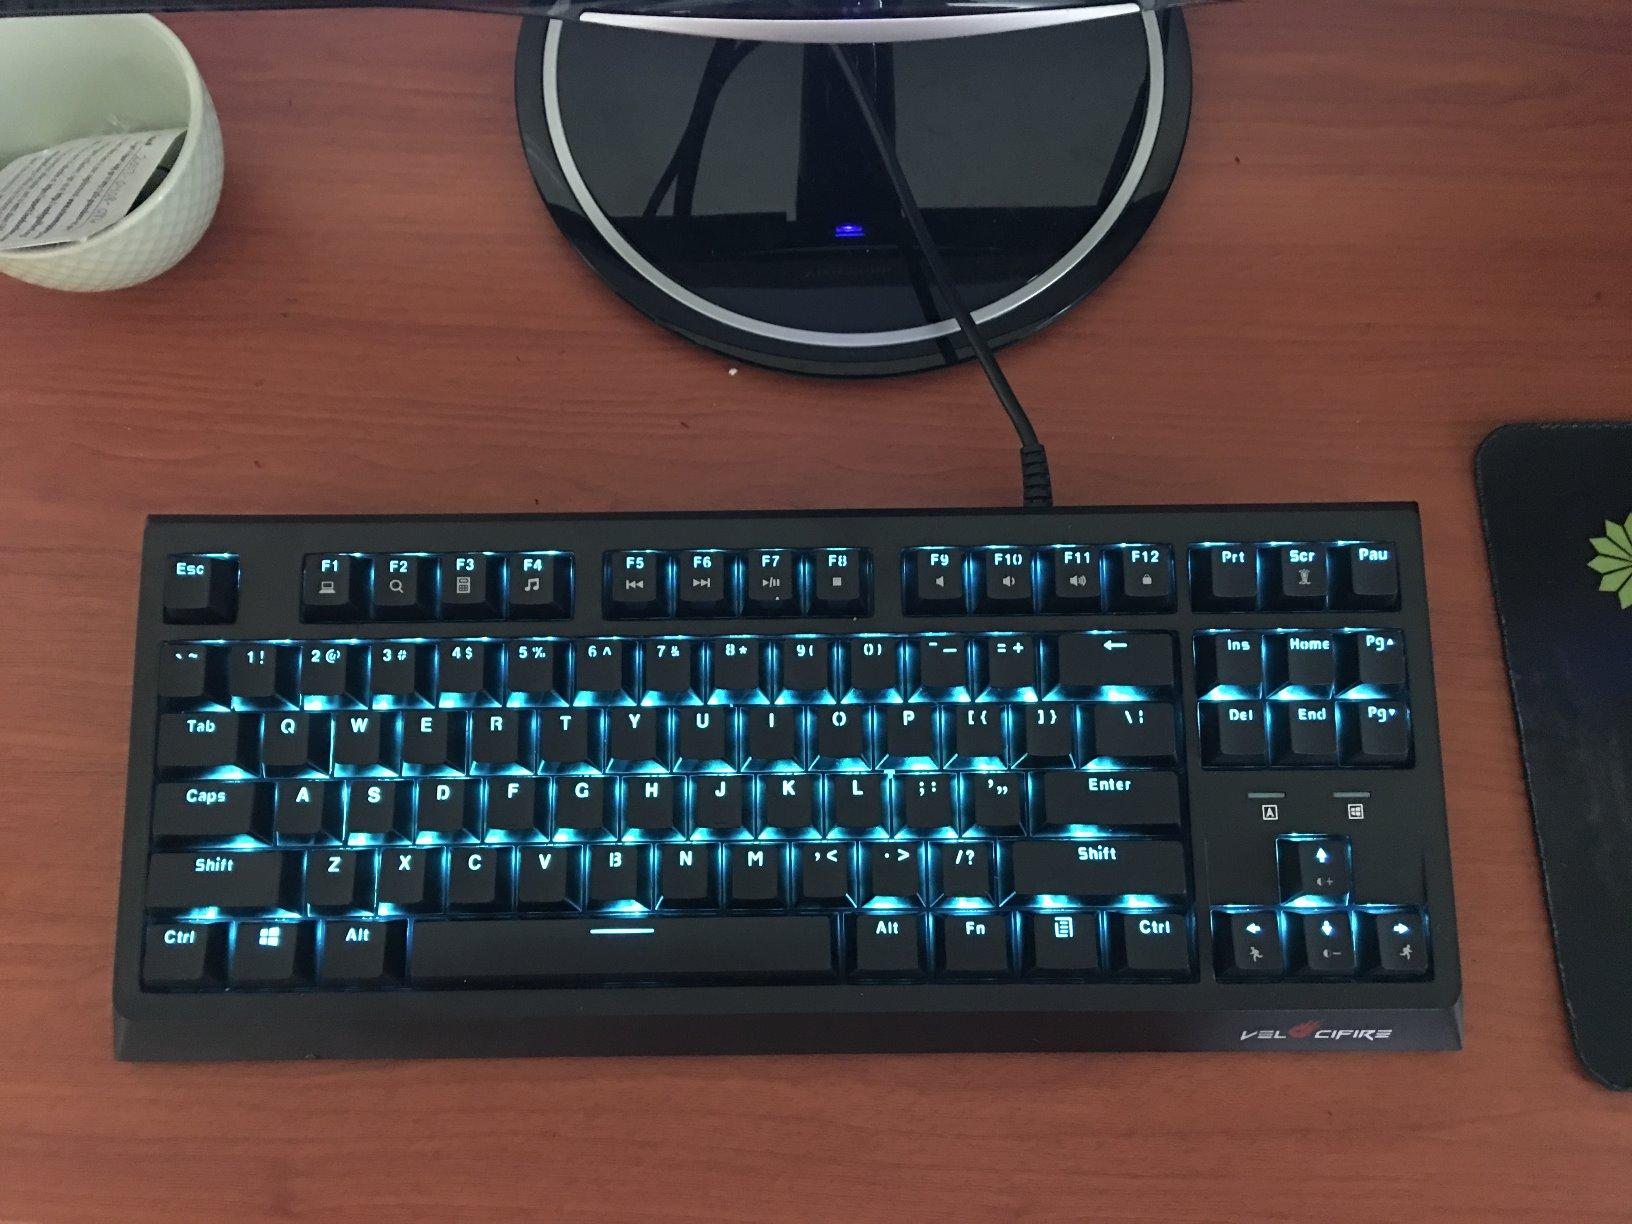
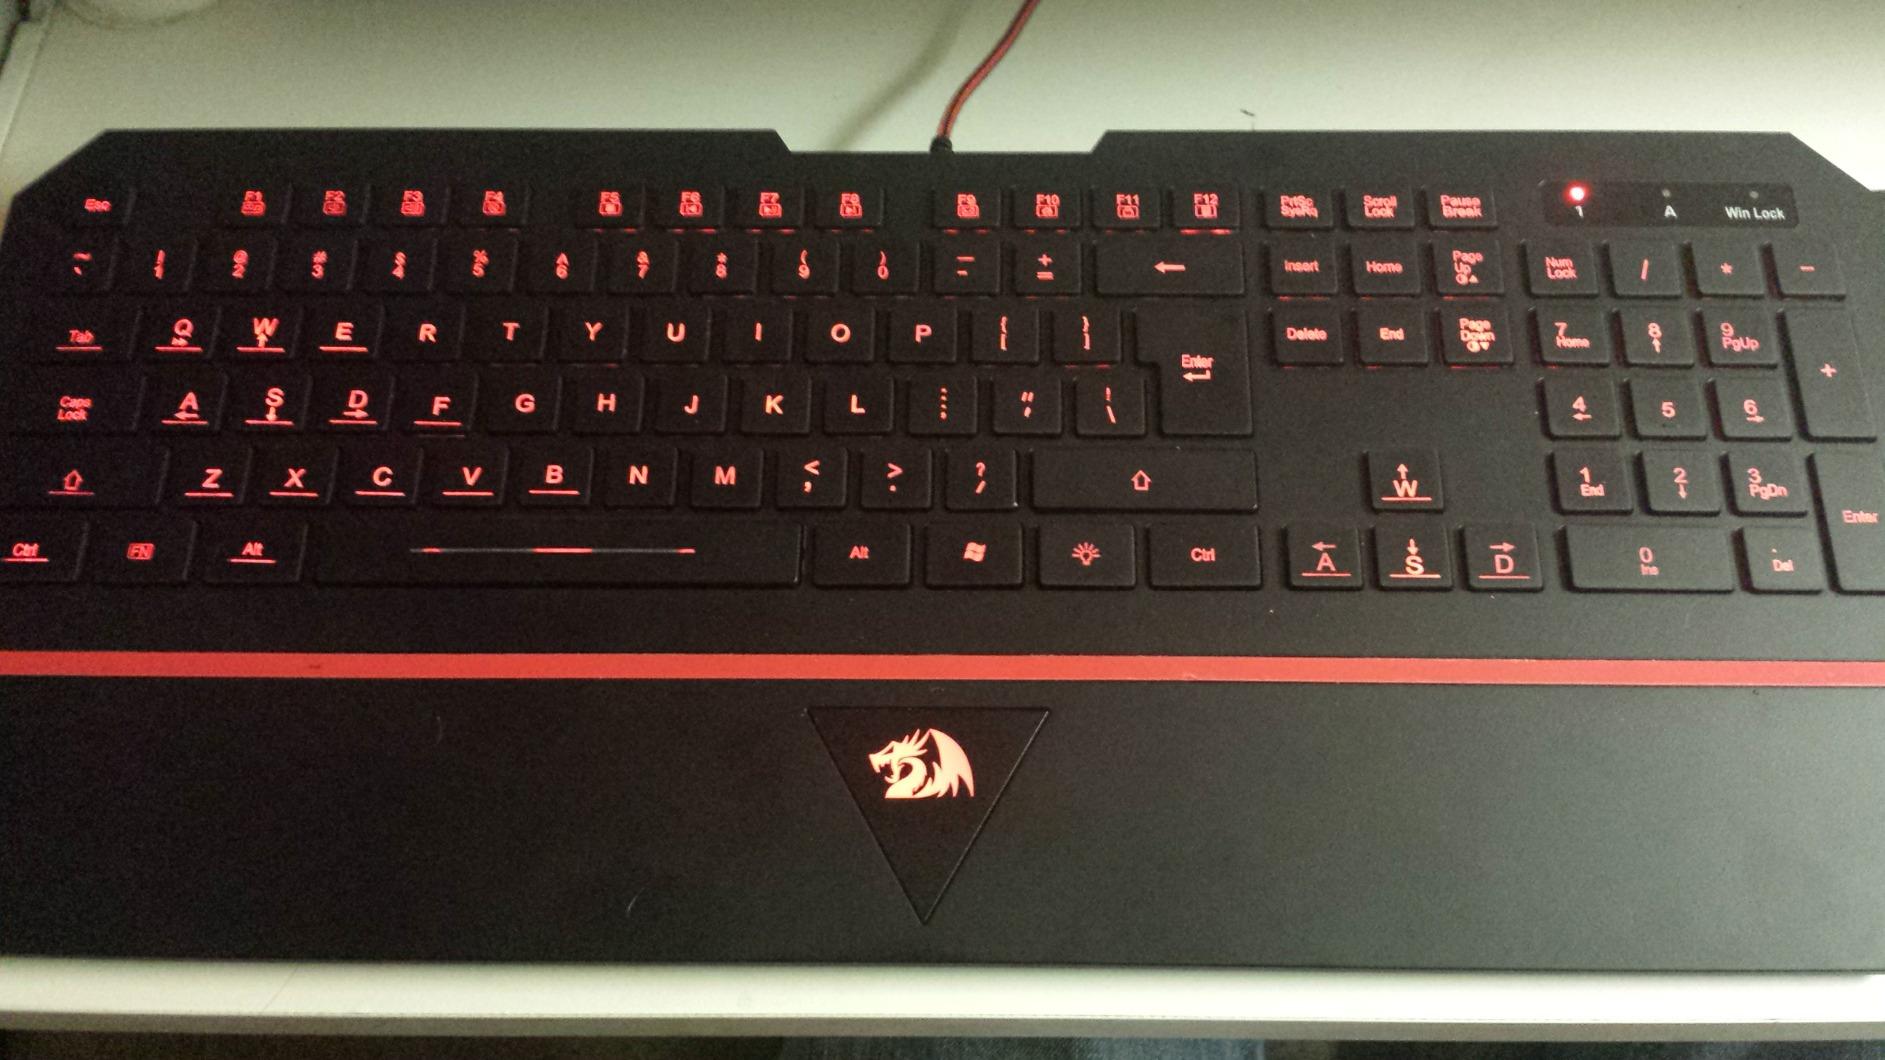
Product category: keyboard
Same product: no